Sky position (RA, Dec in degrees): 34.875, 3.459
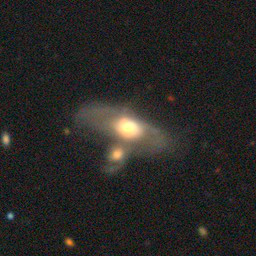
Galaxy morphology: Merging Galaxies